Textron tactical armoured patrol vehicle

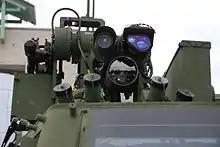
The Protector remote weapon system on a TAPV

The TAPV is slated to have a remote weapons system based on the M151 Protector. The weapon system is called the Dual Remote Weapon System, and can mount both a C6 7.62 mm general purpose machine gun and either a HK GMG 40 mm automatic grenade launcher or a M2HB 12.7 mm heavy machine gun. The vehicle also possesses smoke grenade launchers located on the remote weapon system.